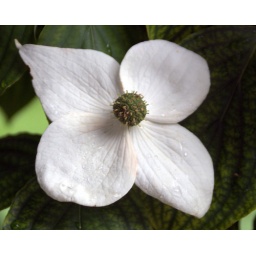
I visited the Rutherford B. Hayes home and Presidential museum in Fremont, Ohio. I can't pass up a flower shot.